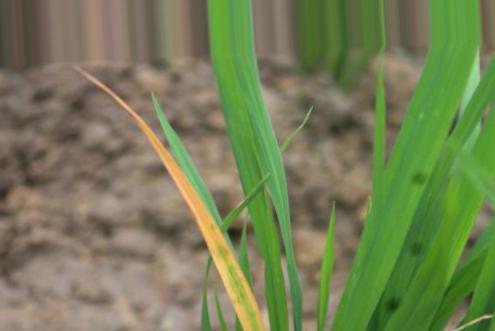
Nhãn: Tungro virus